Second Test, 2000–01 Border–Gavaskar Trophy

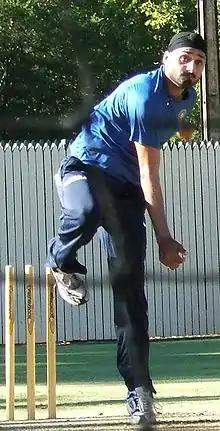
Harbhajan, pictured here bowling in the nets, became the first Indian to take a Test hat-trick.

Led from the front by Steve Waugh, Australia began the day at a precarious 291/8 but that was the high of the day for India. The 35 year old Waugh batted well with Gillespie and then Glenn McGrath, crossing numerous landmarks on the way, as he took Australia to a total of 445. In the process the Australian captain notched up his 25th Test century, crossing Sachin Tendulkar's tally of 24 hundreds at the time. Having never made a Test hundred in India, Waugh was more emotional than normal as he tugged at the red handkerchief in his pocket, took off his helmet and raised his bat to a full house Eden crowd. He also passed Javed Miandad to become the (then) 4th highest run getter in test cricket.